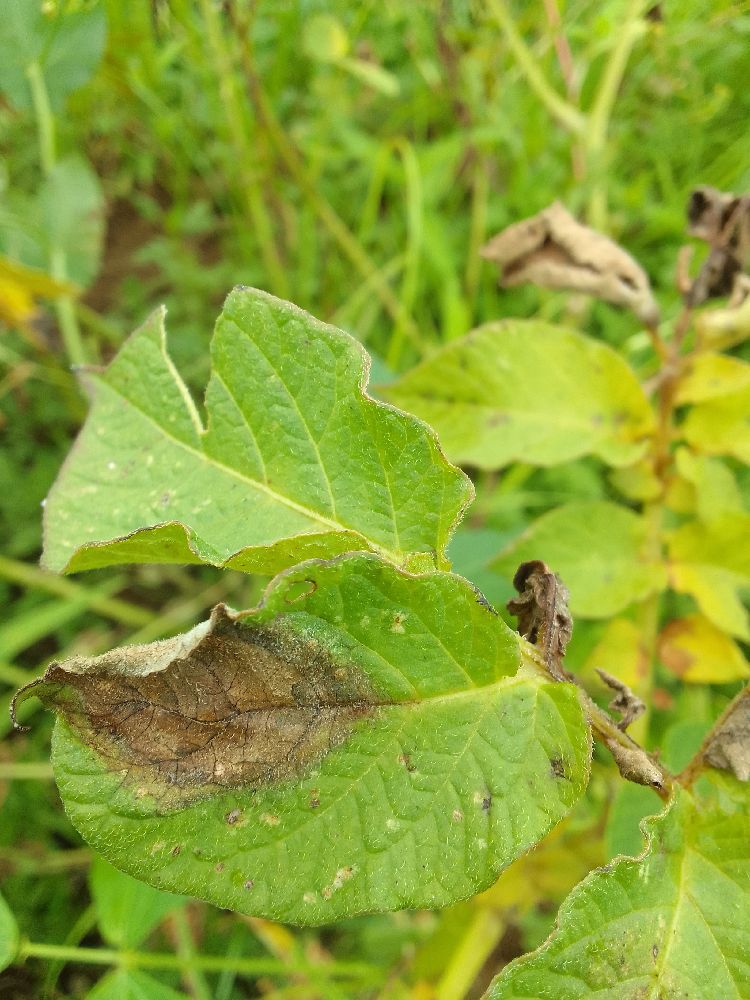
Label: Late blight